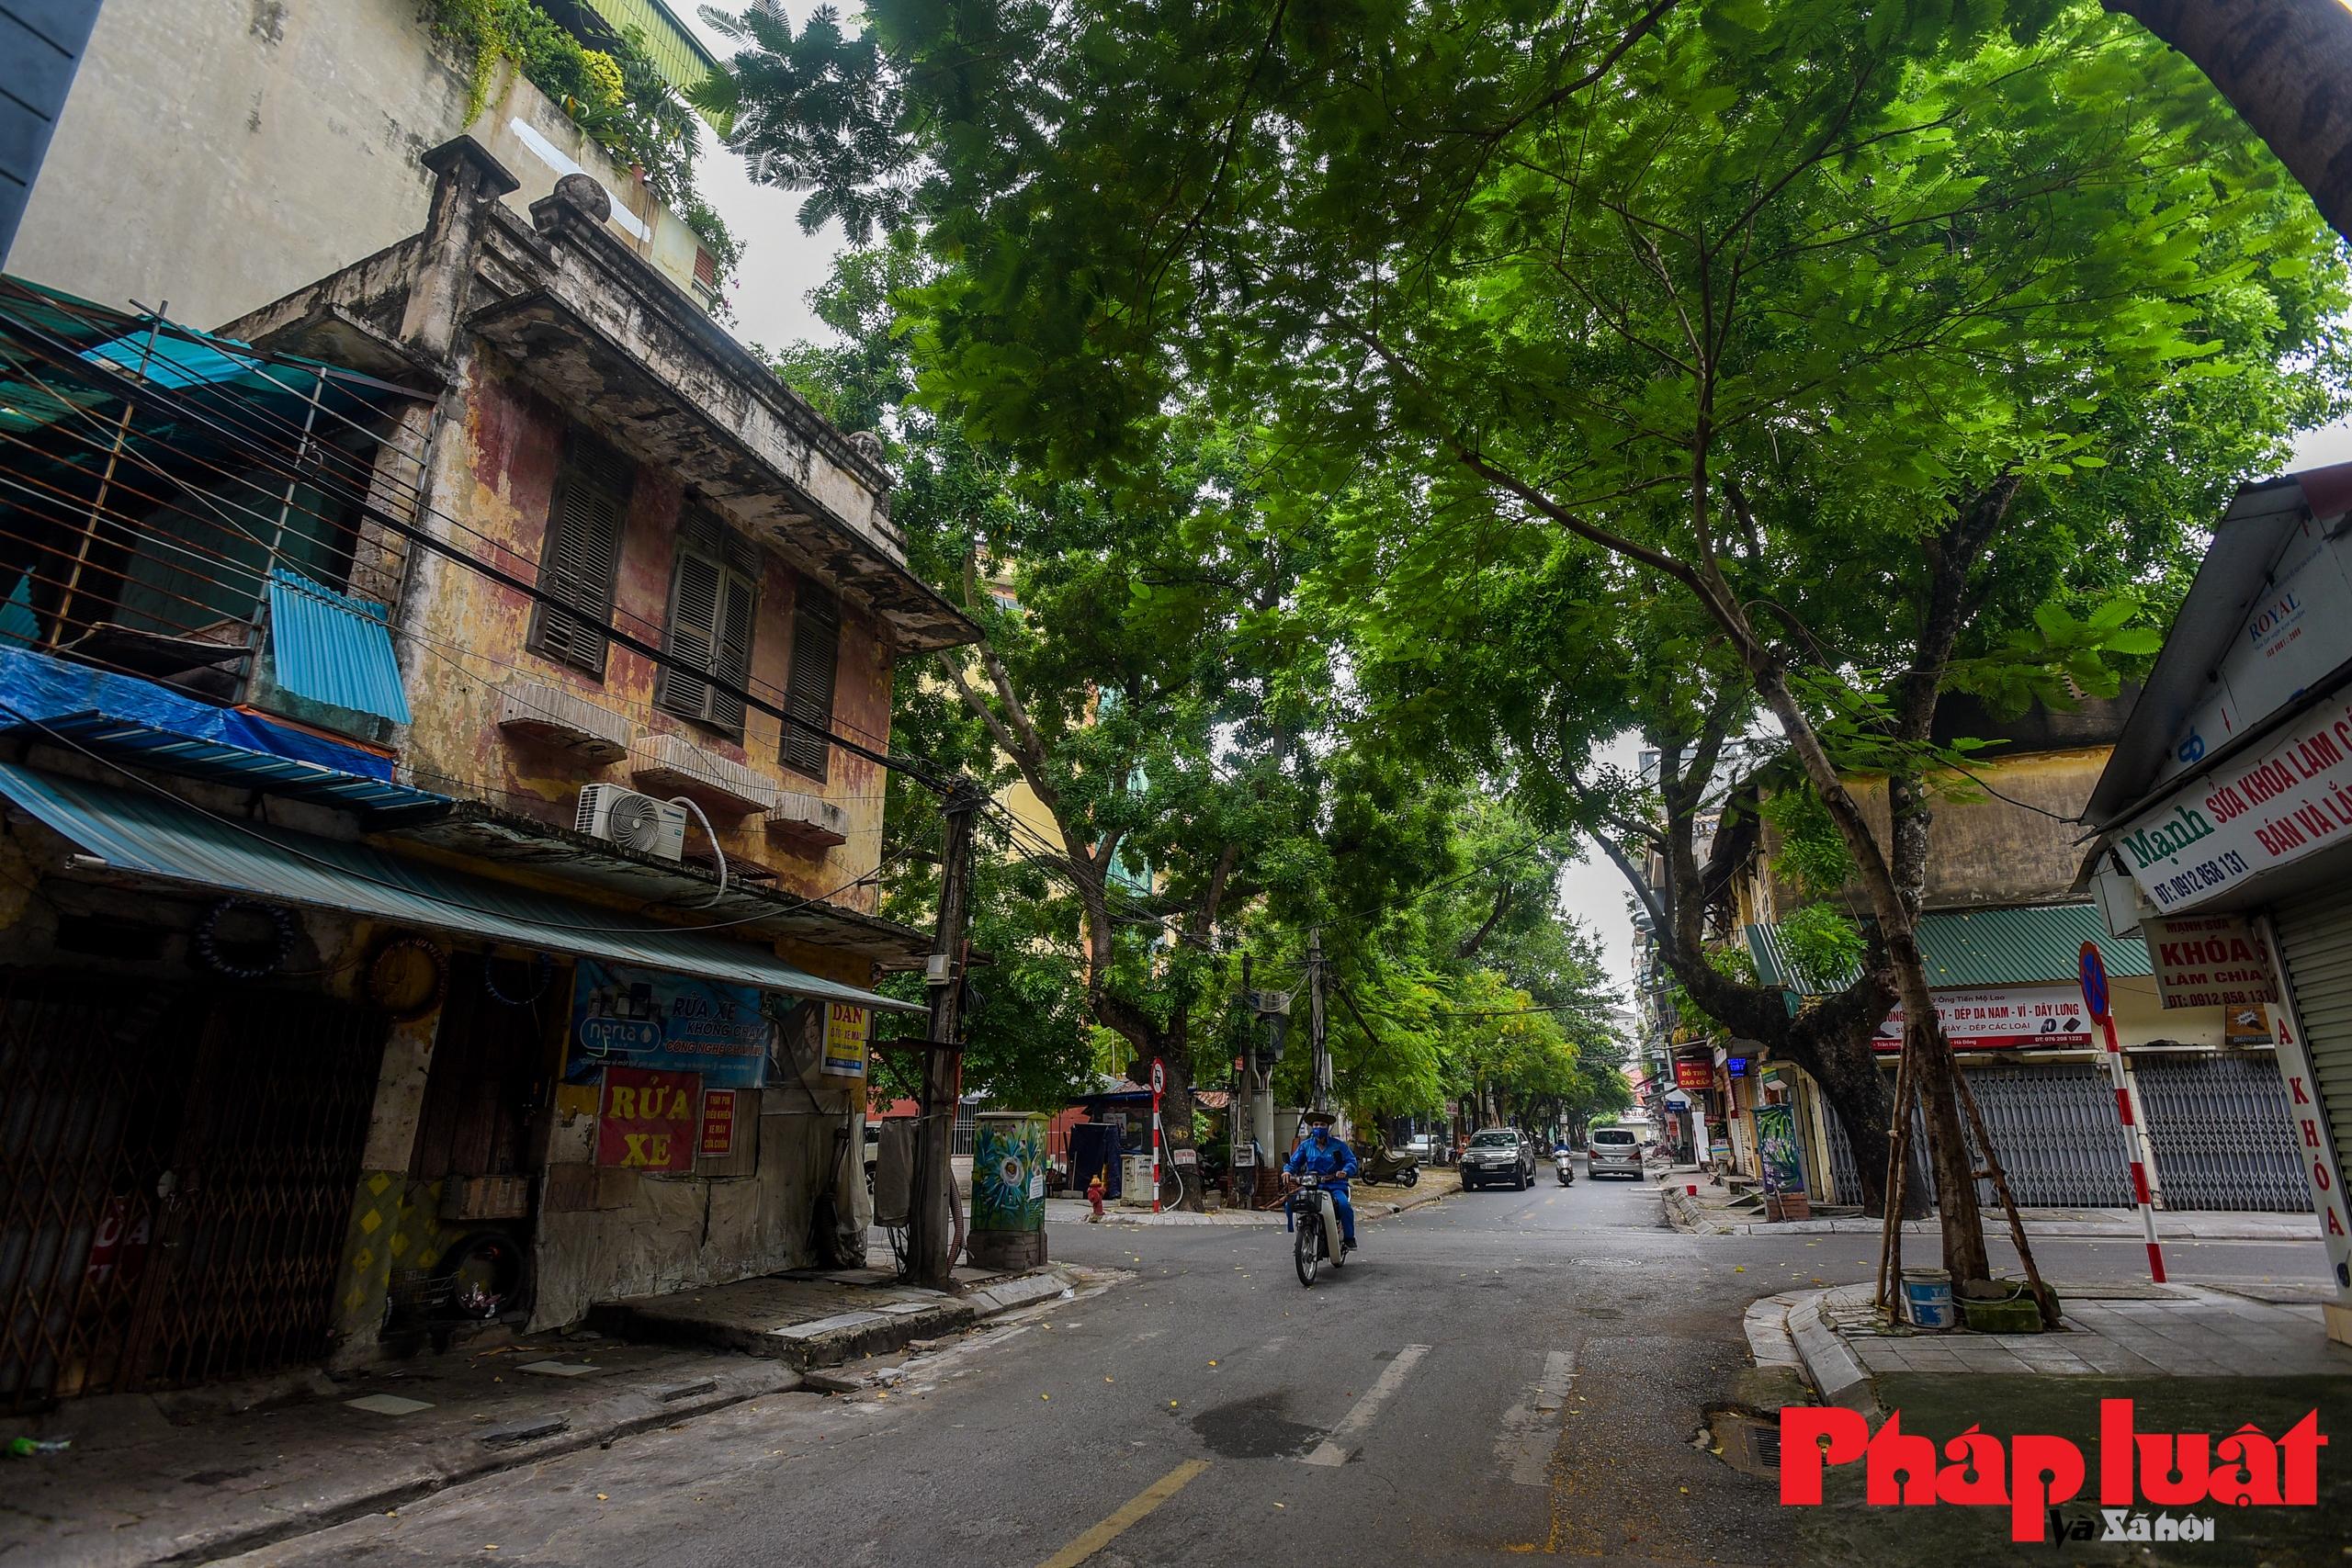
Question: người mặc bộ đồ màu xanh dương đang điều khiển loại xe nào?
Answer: xe máy